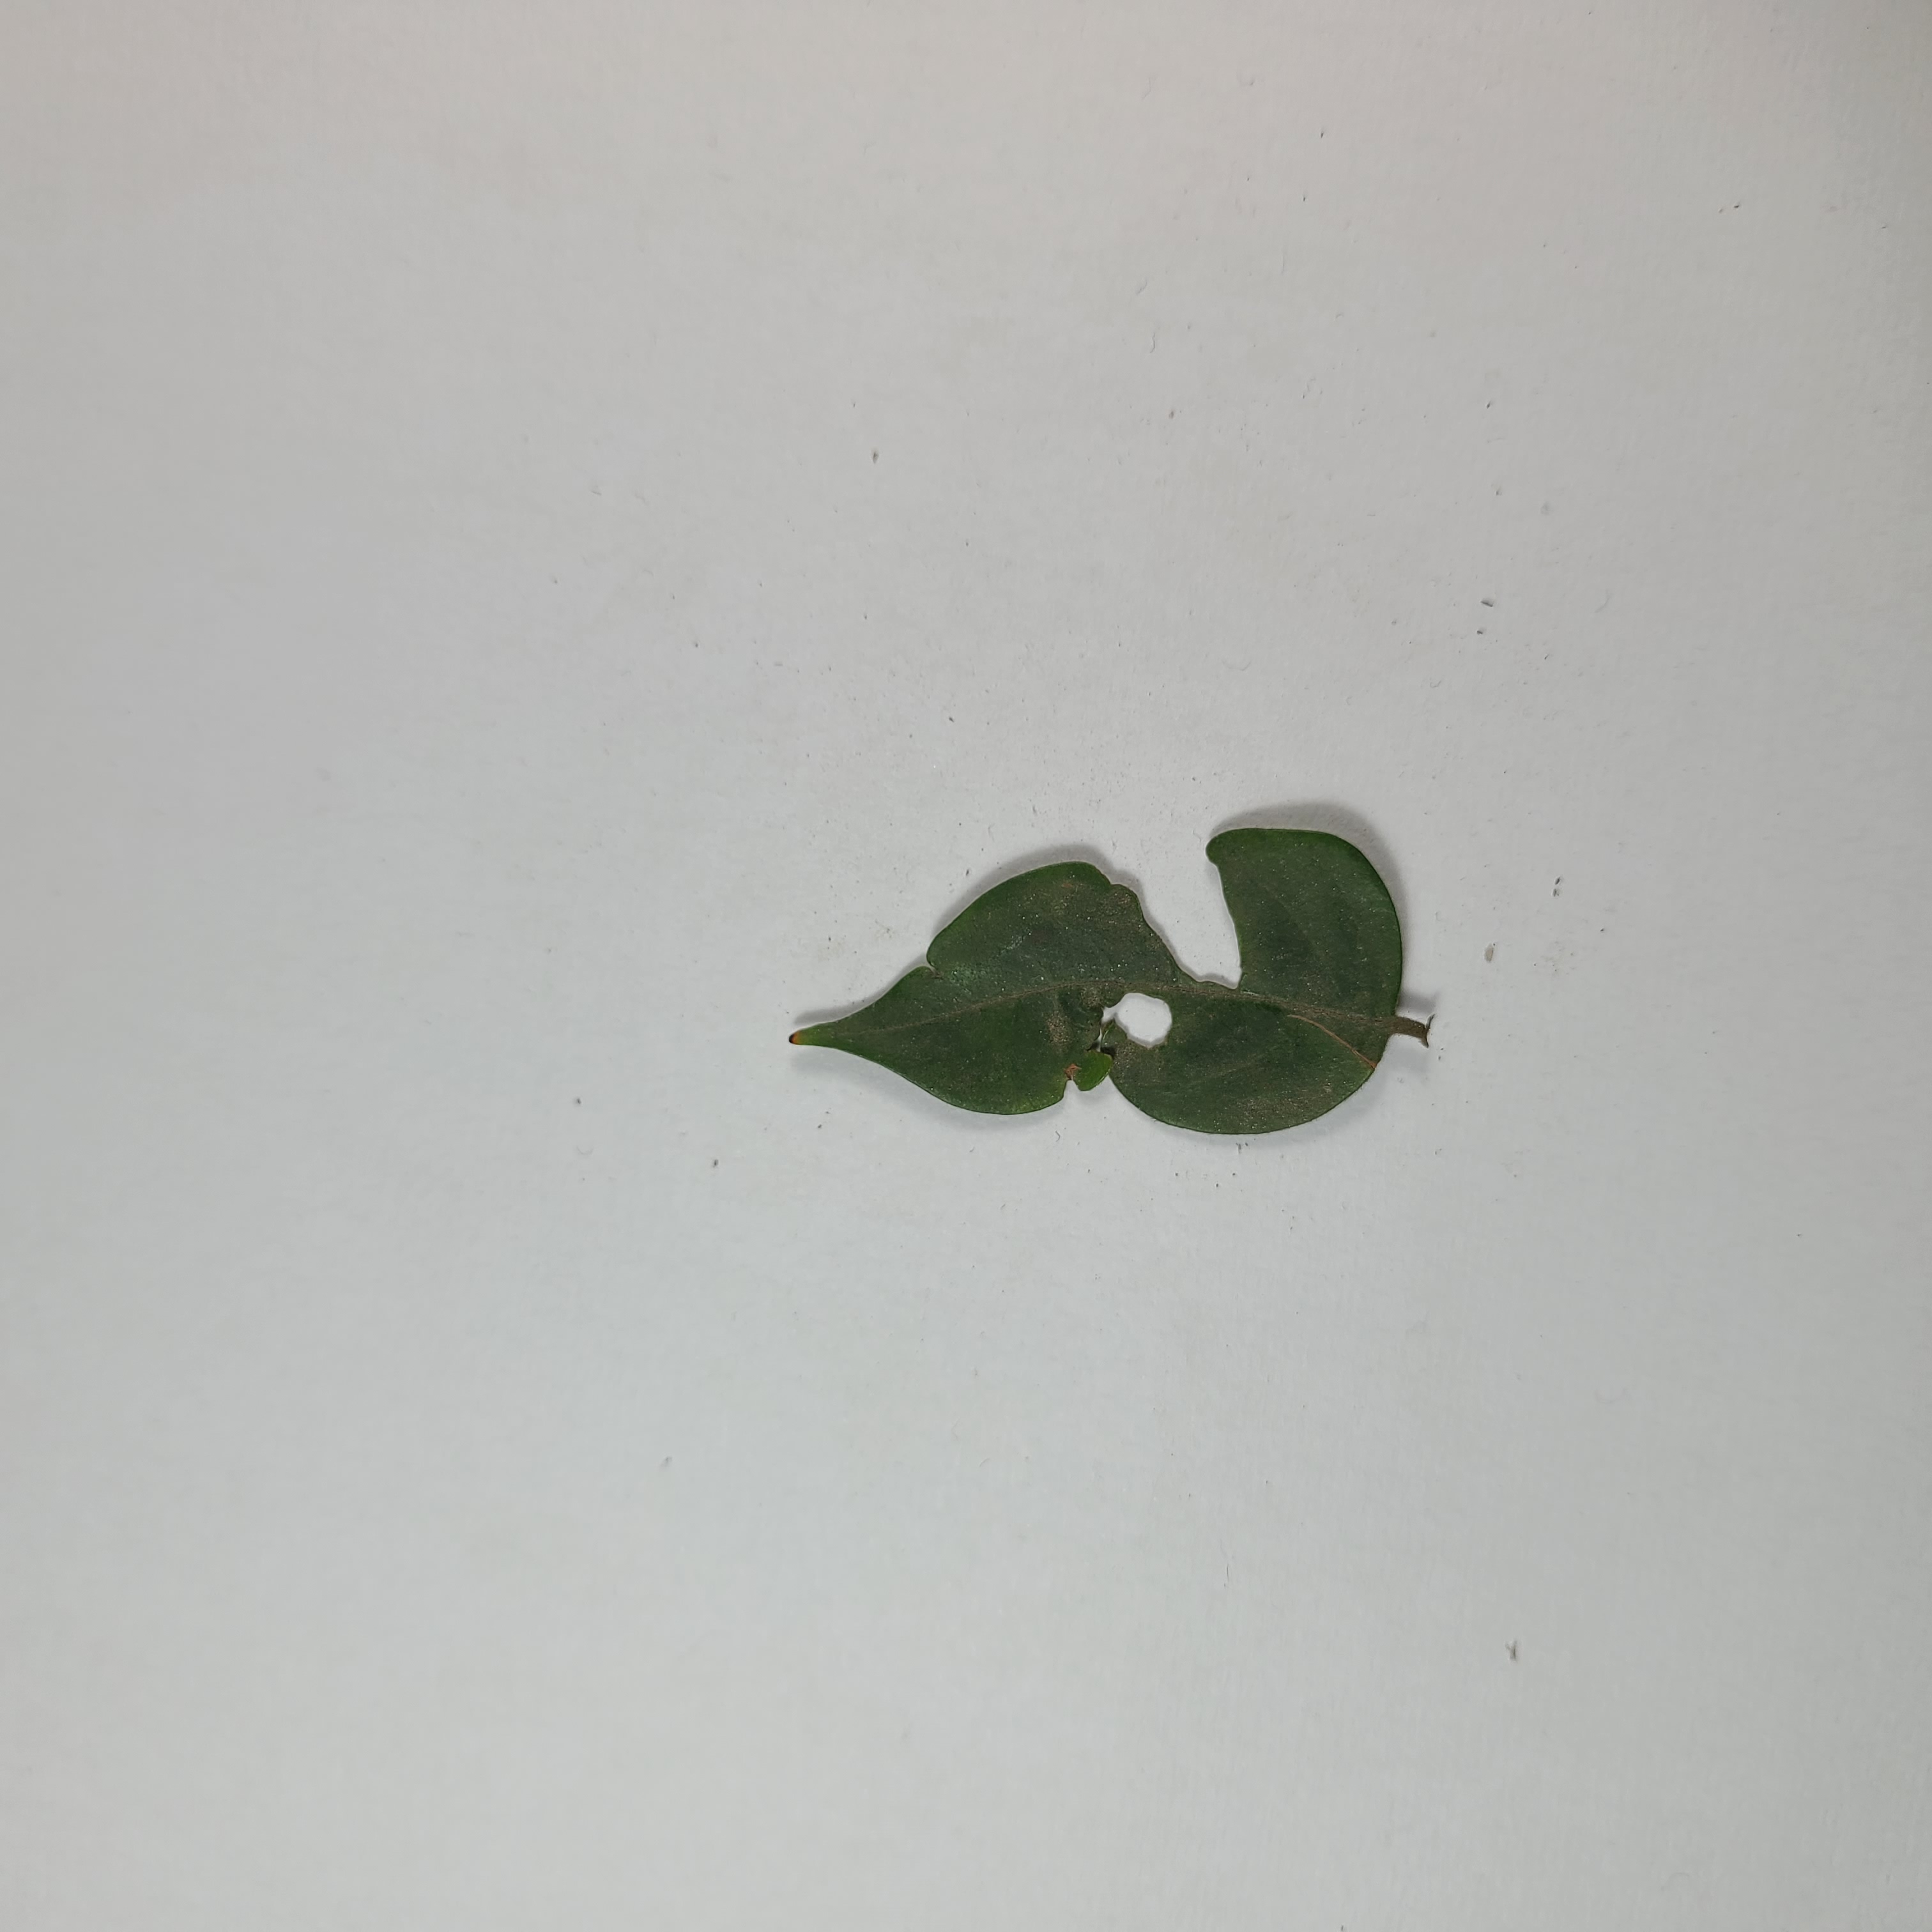
Label: Insect Hole leaves